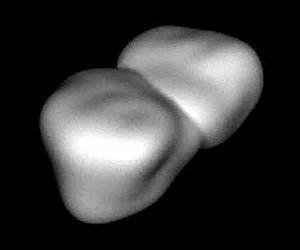
Un astéroïde est une planète mineure composé de roches, de métaux et de glaces, et dont les dimensions varient de l'ordre du mètre à plusieurs centaines de kilomètres. L'appellation « en forme d'étoile » vient de l'aspect irrégulier des astéroïdes au télescope, différent du disque parfait des planètes, lors des premières observations astronomiques.
(4769) Castalie est le premier astéroïde dont on a obtenu une image radar. Il a été découvert par Eleanor F. Helin le 9 août 1989 sur des plaques photographiques prises à l'observatoire Palomar. Cet astéroïde géocroiseur, aréocroiseur et cythérocroiseur doit son nom à une nymphe de la mythologie grecque, Castalie.
Un petit corps binaire à contact est un couple d'astéroïdes ou de noyaux cométaires qui sont en contact, soit joints directement par leurs noyaux solides, soit au moins connectés par leurs couches de poussières jointes et communes. L'ensemble a alors une allure de cacahuète, d'os ou d'objet allongé.